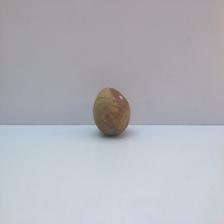
Size: Spoiled